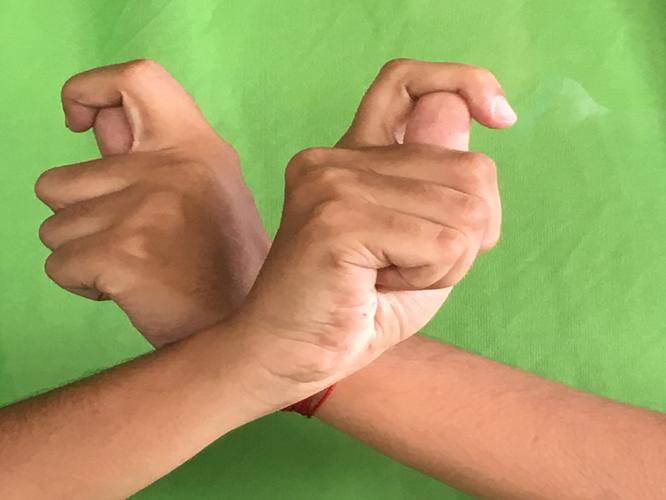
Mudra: Berunda
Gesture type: double_hand